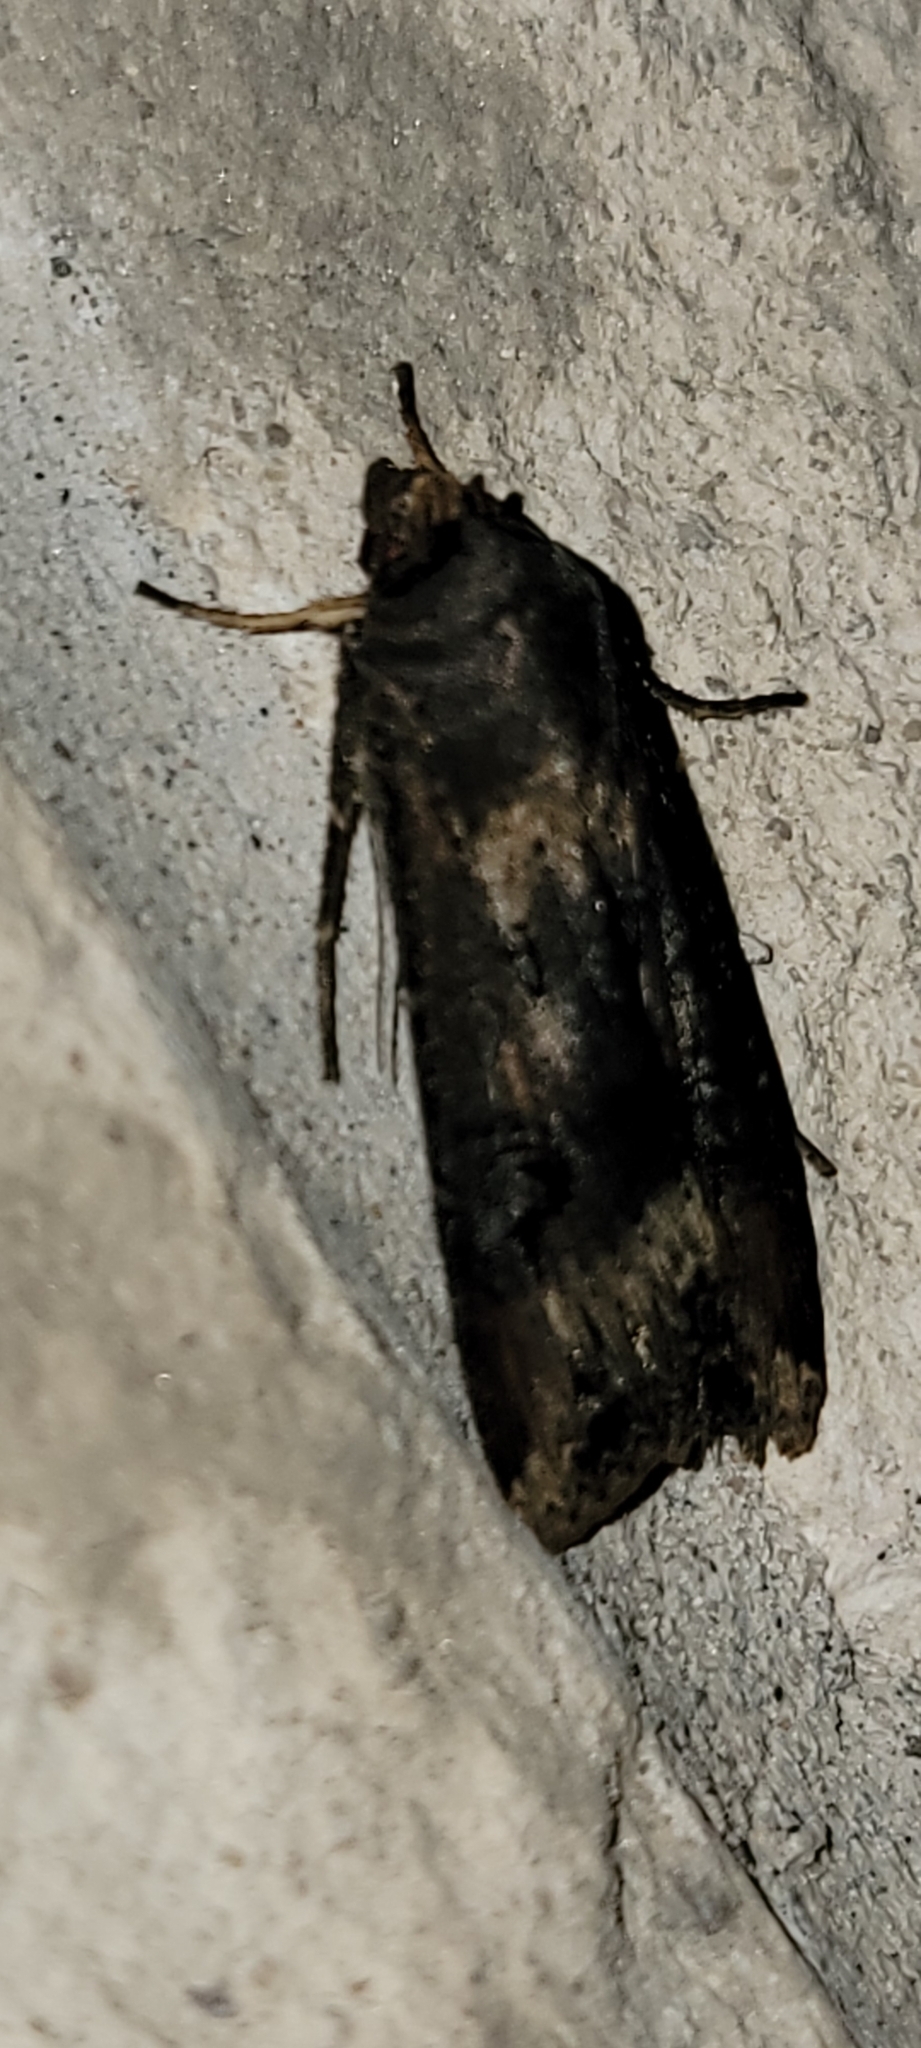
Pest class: cutworms